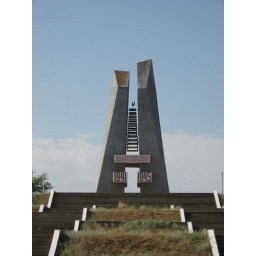
monument where the germans were stopped by the red army. halfway between astrakhan and elista